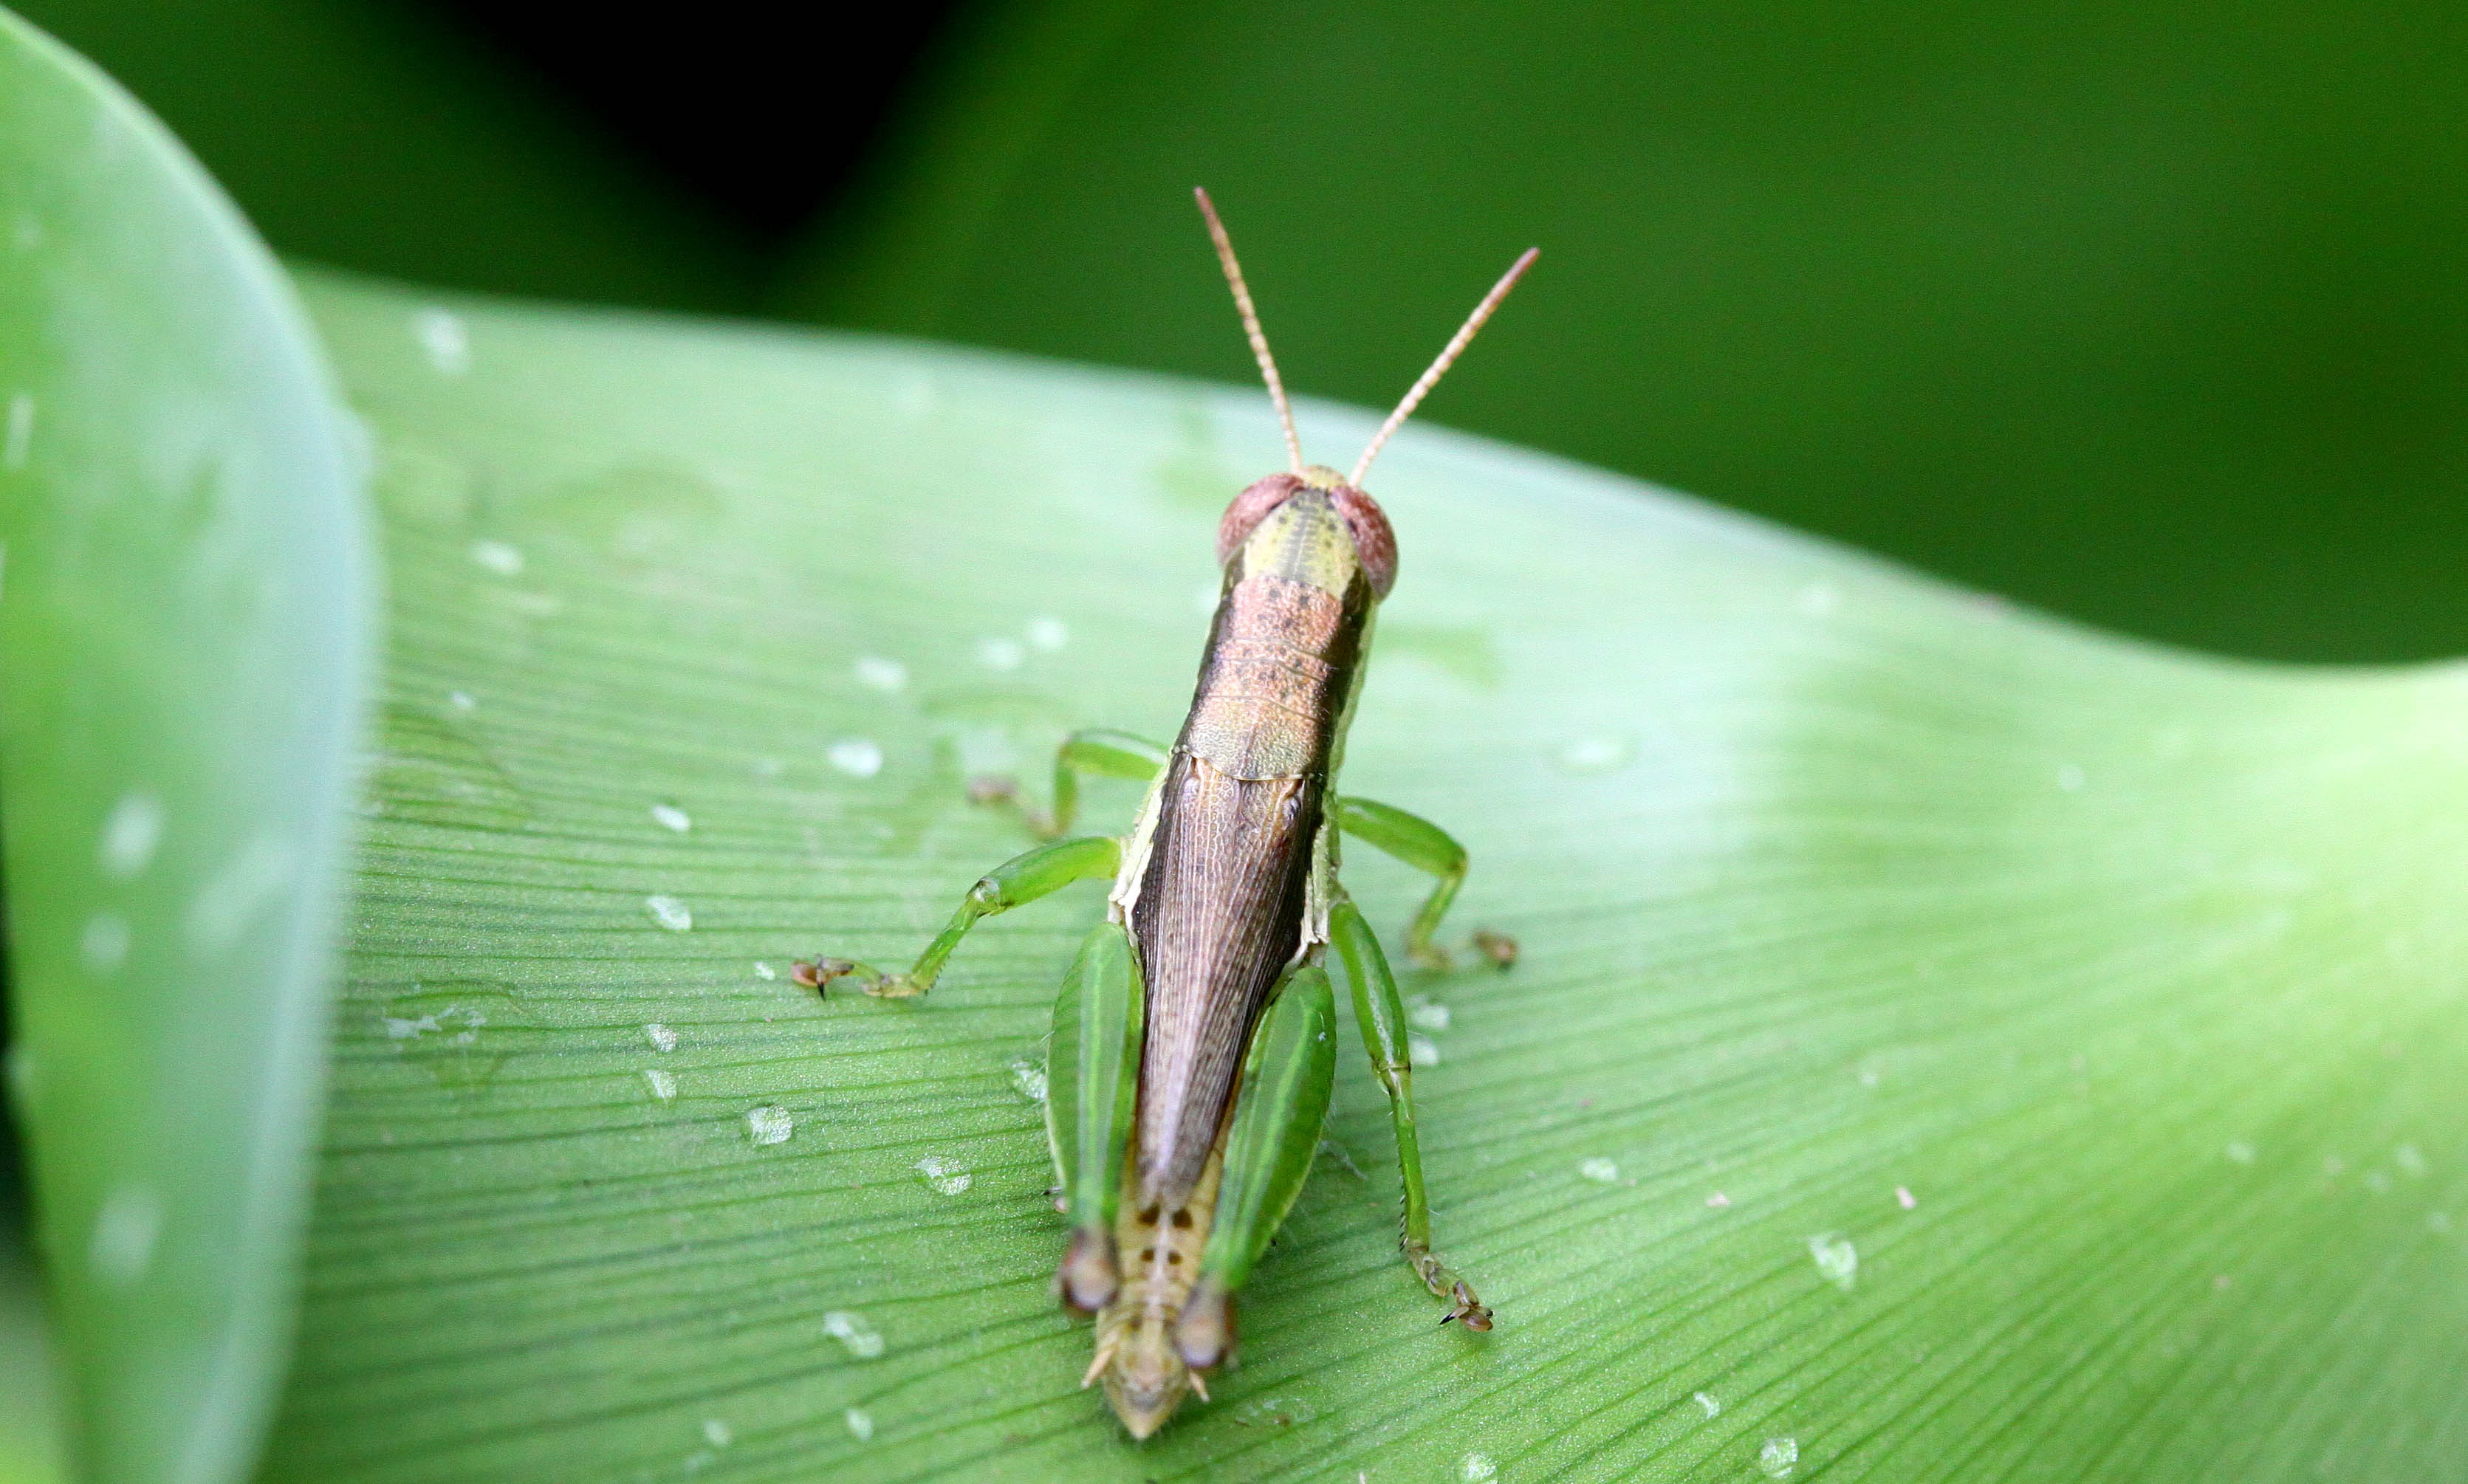
photography, leaf, green, insect, macro, fauna, invertebrate, close up, mantis, grasshopper, leafhopper, macro photography, leaf beetle, plant stem, net winged insects, cricket like insect